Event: Nepal Earthquake
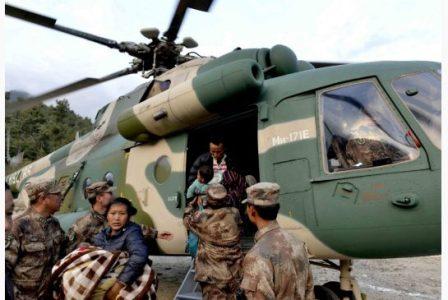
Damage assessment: no_damage